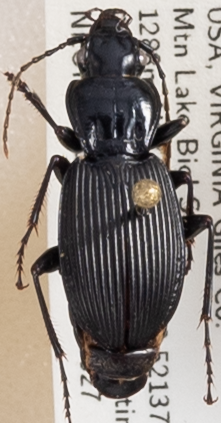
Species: Pterostichus lachrymosus
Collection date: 2019-08-27
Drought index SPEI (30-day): -0.764
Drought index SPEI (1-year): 1.69
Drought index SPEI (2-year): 1.69